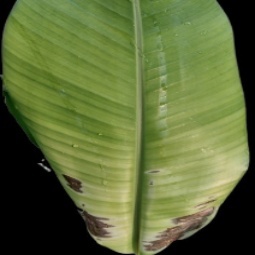
Label: Zinc